Music of Mexico

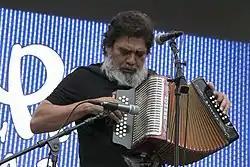
Piña was a pioneer in the mixture and fusion of tropical sounds.

The ballad and bolero are often confused and songs can fall in one or the other category without too much precision. The distinction between them is referring primarily to a more sophisticated and more metaphorical language and subtle bolero, compared with a more direct expression of the ballad.